Medium season 3

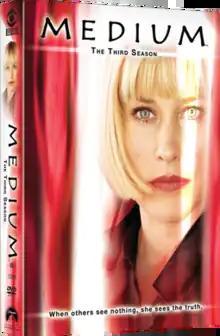
DVD cover

The third season of "Medium", an American television series, began November 15, 2006, and ended on May 16, 2007. It aired on NBC.